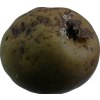
Label: pear